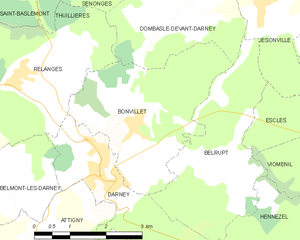
Carte des communes françaises Bonvillet